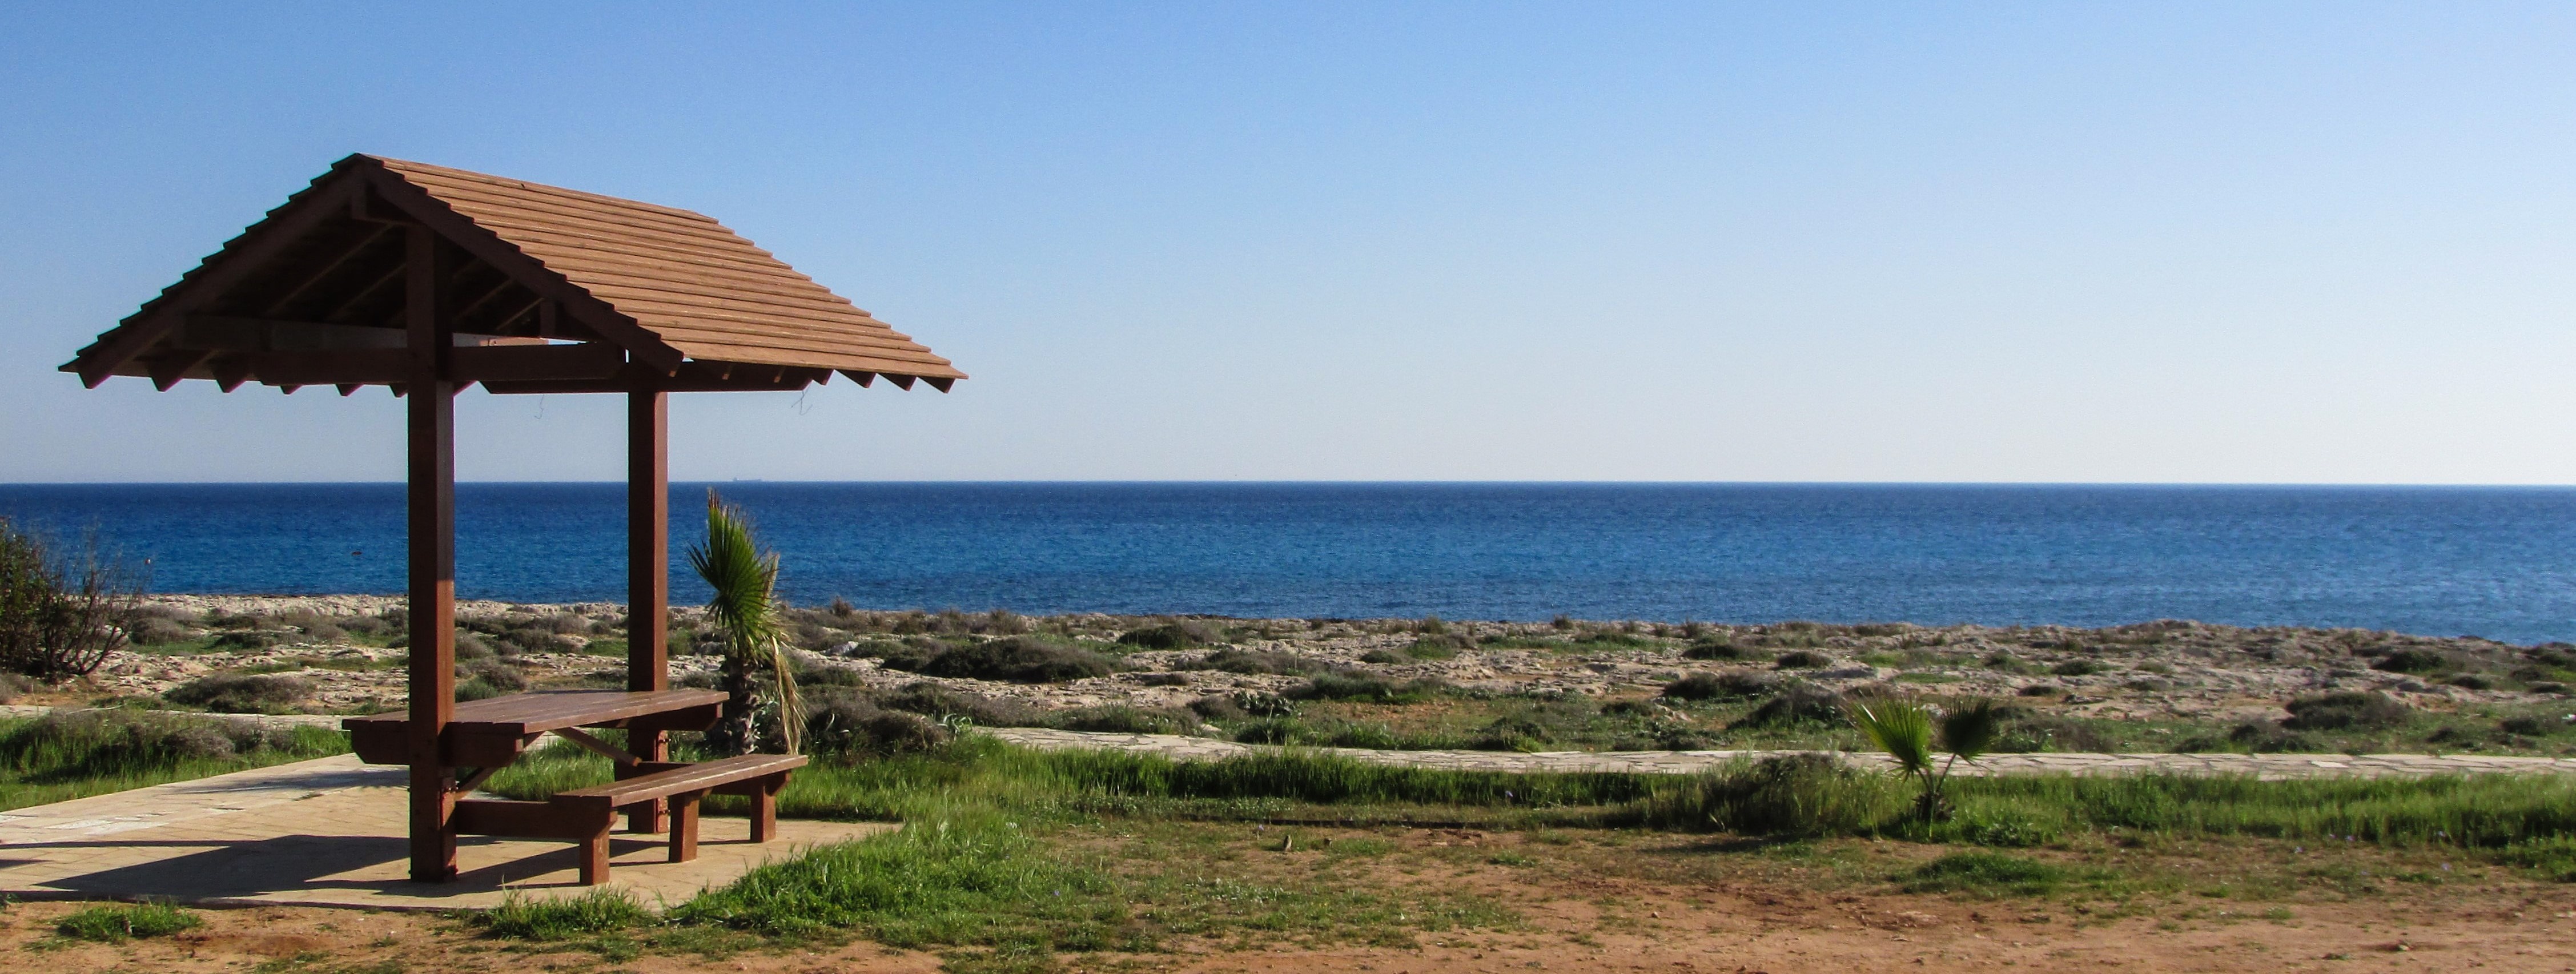
beach, sea, coast, vacation, recreation, bay, property, tourism, resort, kiosk, vacations, cyprus, ayia napa, resting site, lanta beach